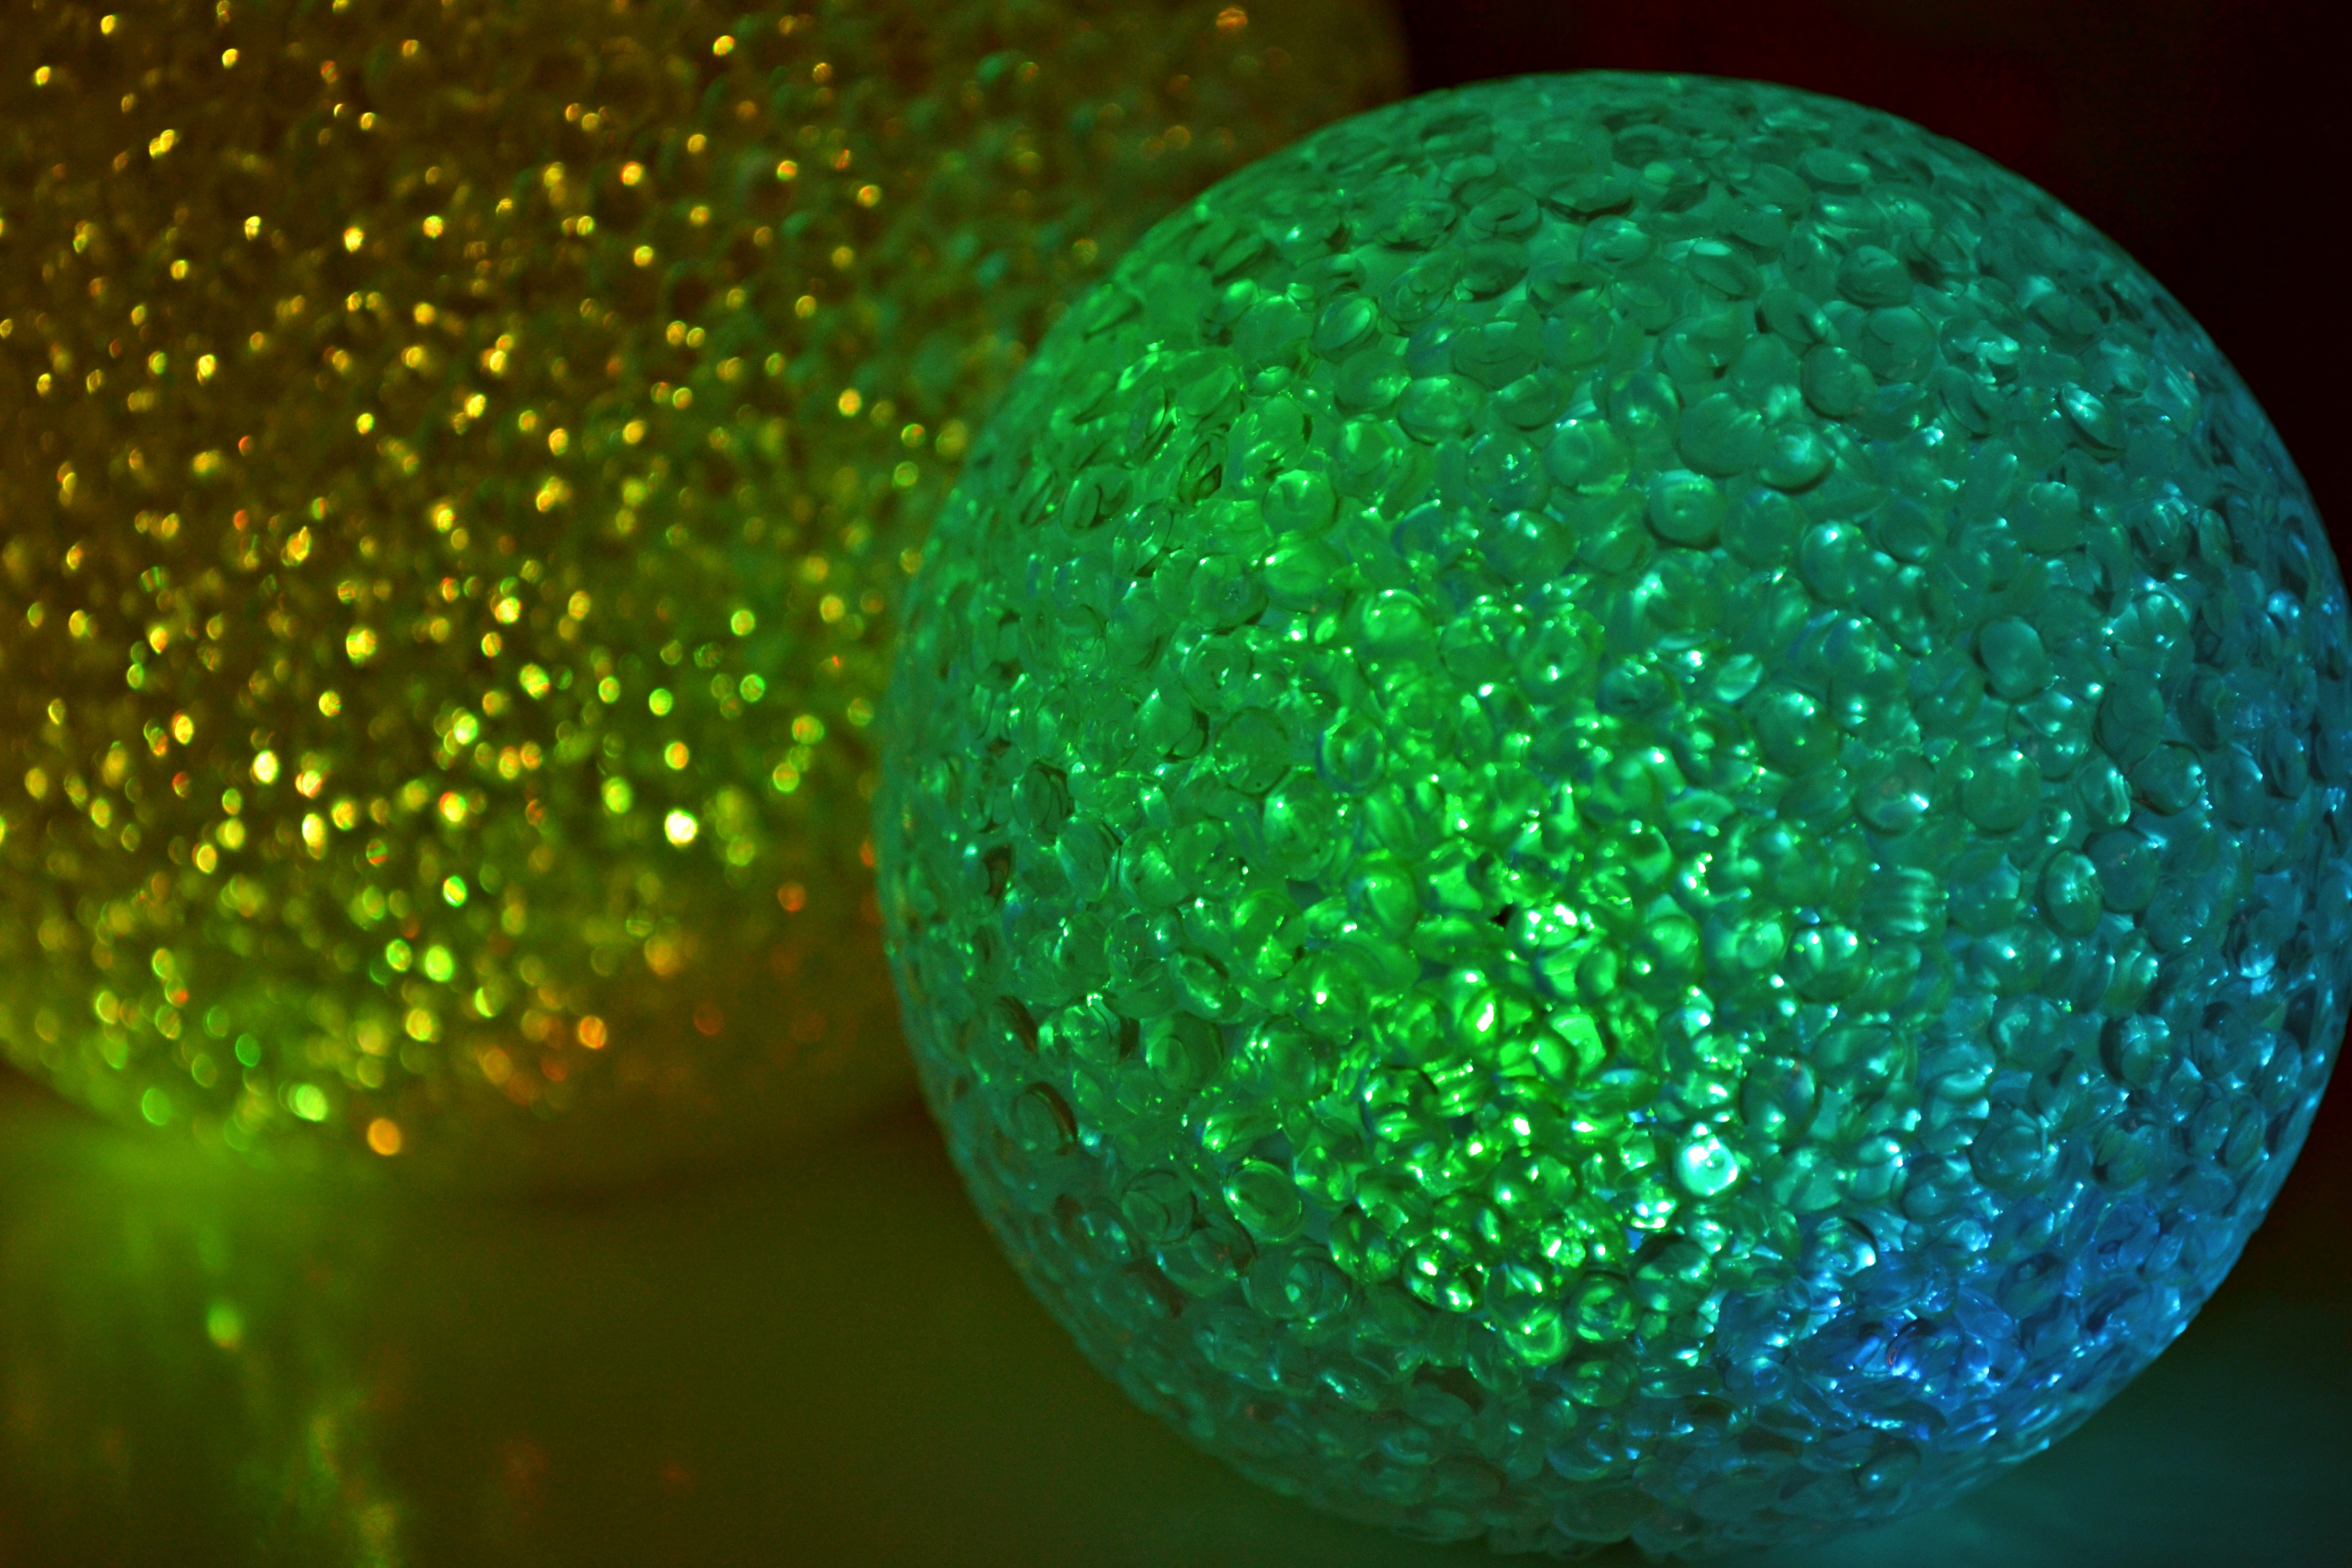
light, glass, atmosphere, decoration, green, color, cosy, blue, colorful, christmas, christmas tree, circle, christmas decoration, colors, lamps, sphere, christmas bauble, shape, glass ball, macro photography, spherical, christmas lights, eindejaarsversiering, kerstbol